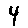
Label: 4